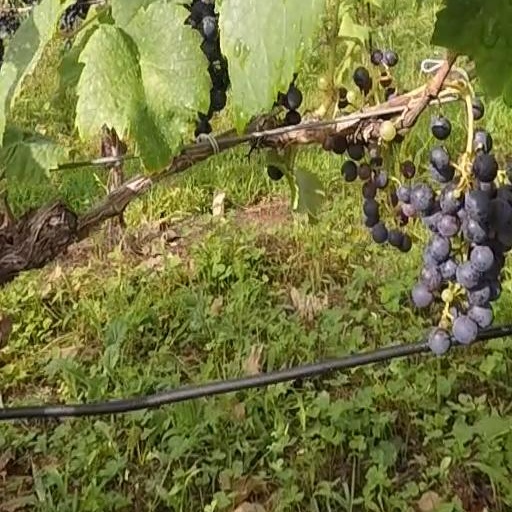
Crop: grape